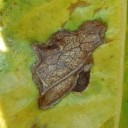
Label: Miner